Pool (cue sports)

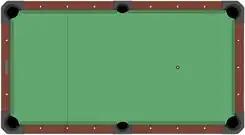
A pool table diagram

Pool is played on a six pocket table. Modern pool tables generally range in size from , to .